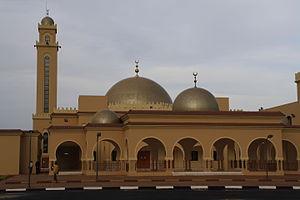
Grande mosquée du vendredi de Ségou
Ségou est une ville et une commune du Mali, située à 240 km de la capitale Bamako. C’est également le chef-lieu du cercle de Ségou et de la 4ᵉ région administrative du Mali qui porte son nom.
La grande mosquée de vendredi de Ségou est la plus grande mosquée de la ville. Inaugurée en 2009, elle a été financée par l’Association mondiale pour l’appel islamique, une organisation libyenne. Le président de la république Amadou Toumani Touré a lancé officiellement les travaux le 2 février 2007. L’édifice comprend également une école et un centre culturel. La superficie est de 2 300 m² et elle peut recevoir 3 000 fidèles.